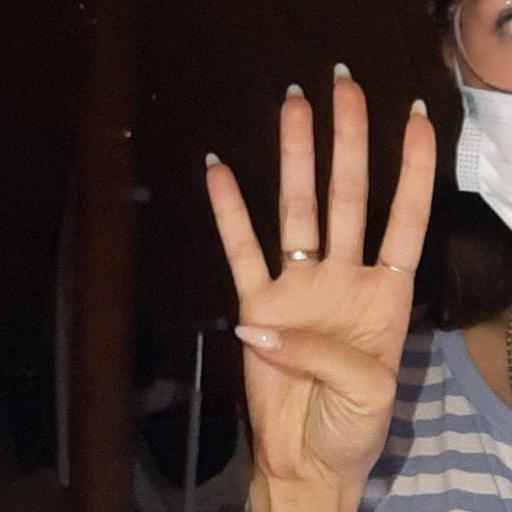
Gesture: four